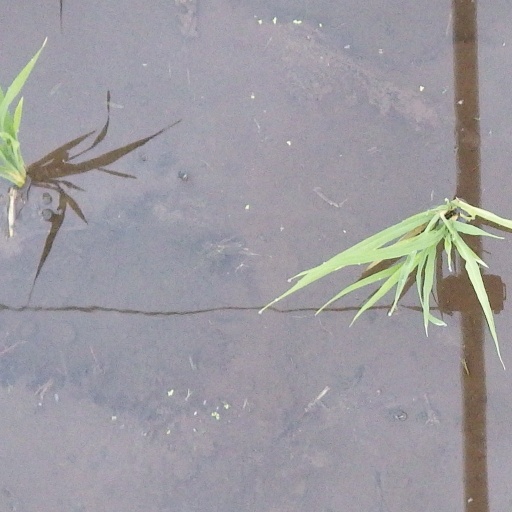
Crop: rice